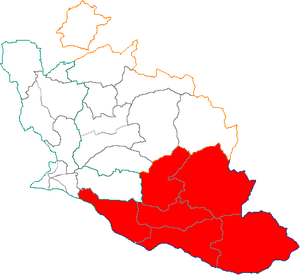
L'arrondissement d'Apt (Vaucluse)
L'Aigue Brun est une rivière du Sud-Est de la France qui coule dans le département de Vaucluse au niveau du massif du Luberon, en région PACA. C'est un affluent droit de la Durance, donc un sous-affluent du Rhône. C'est un cours d'eau classé en première catégorie pour la pêche.